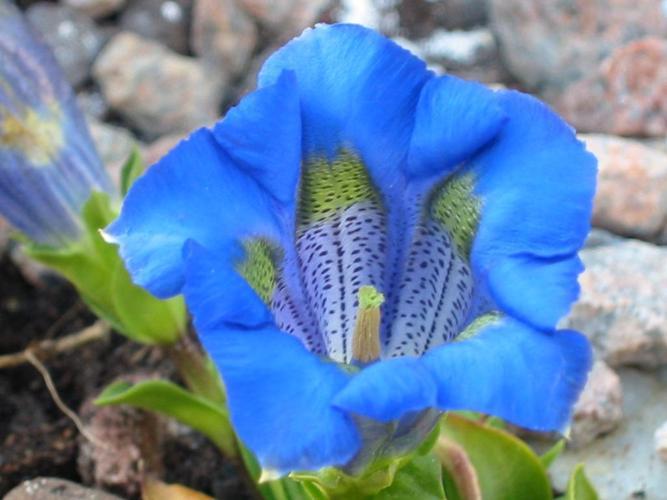
Label: stemless gentian